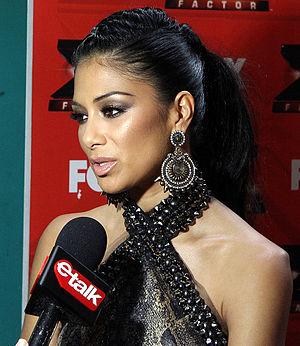
La dixième saison de Dancing with the Stars, émission américaine de télé réalité musicale, est commencé le 22 mars 2010 sur le réseau ABC et s'est terminé le 25 mai 2010. Cette émission est animée par Tom Bergeron et Brooke Burke.
Nicole Prascovia Elikolani Valiente Scherzinger, née le 29 juin 1978, est une chanteuse, danseuse, parolière et actrice américaine d'origine hawaïenne.
Les Océano-Américains ou Américains des îles du Pacifique représentent le « groupe racial » le plus modeste selon le recensement des États-Unis de 2010, avec 1 225 195 individus recensés, soit 0,4 % de la population des États-Unis. Ils sont concentrés pour la plupart à Hawaï, en Alaska, et dans une moindre mesure sur la côte ouest des États-Unis, notamment en Californie.